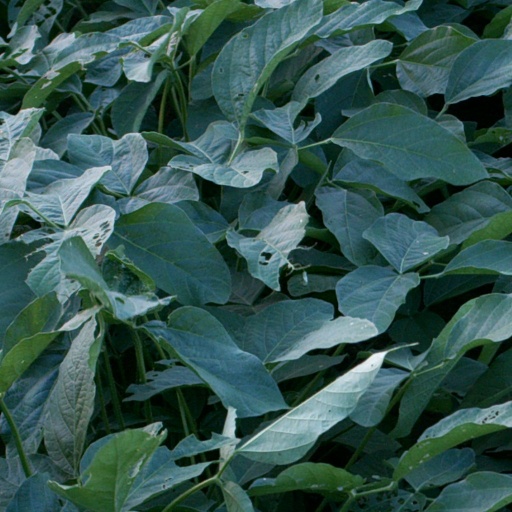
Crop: soybean